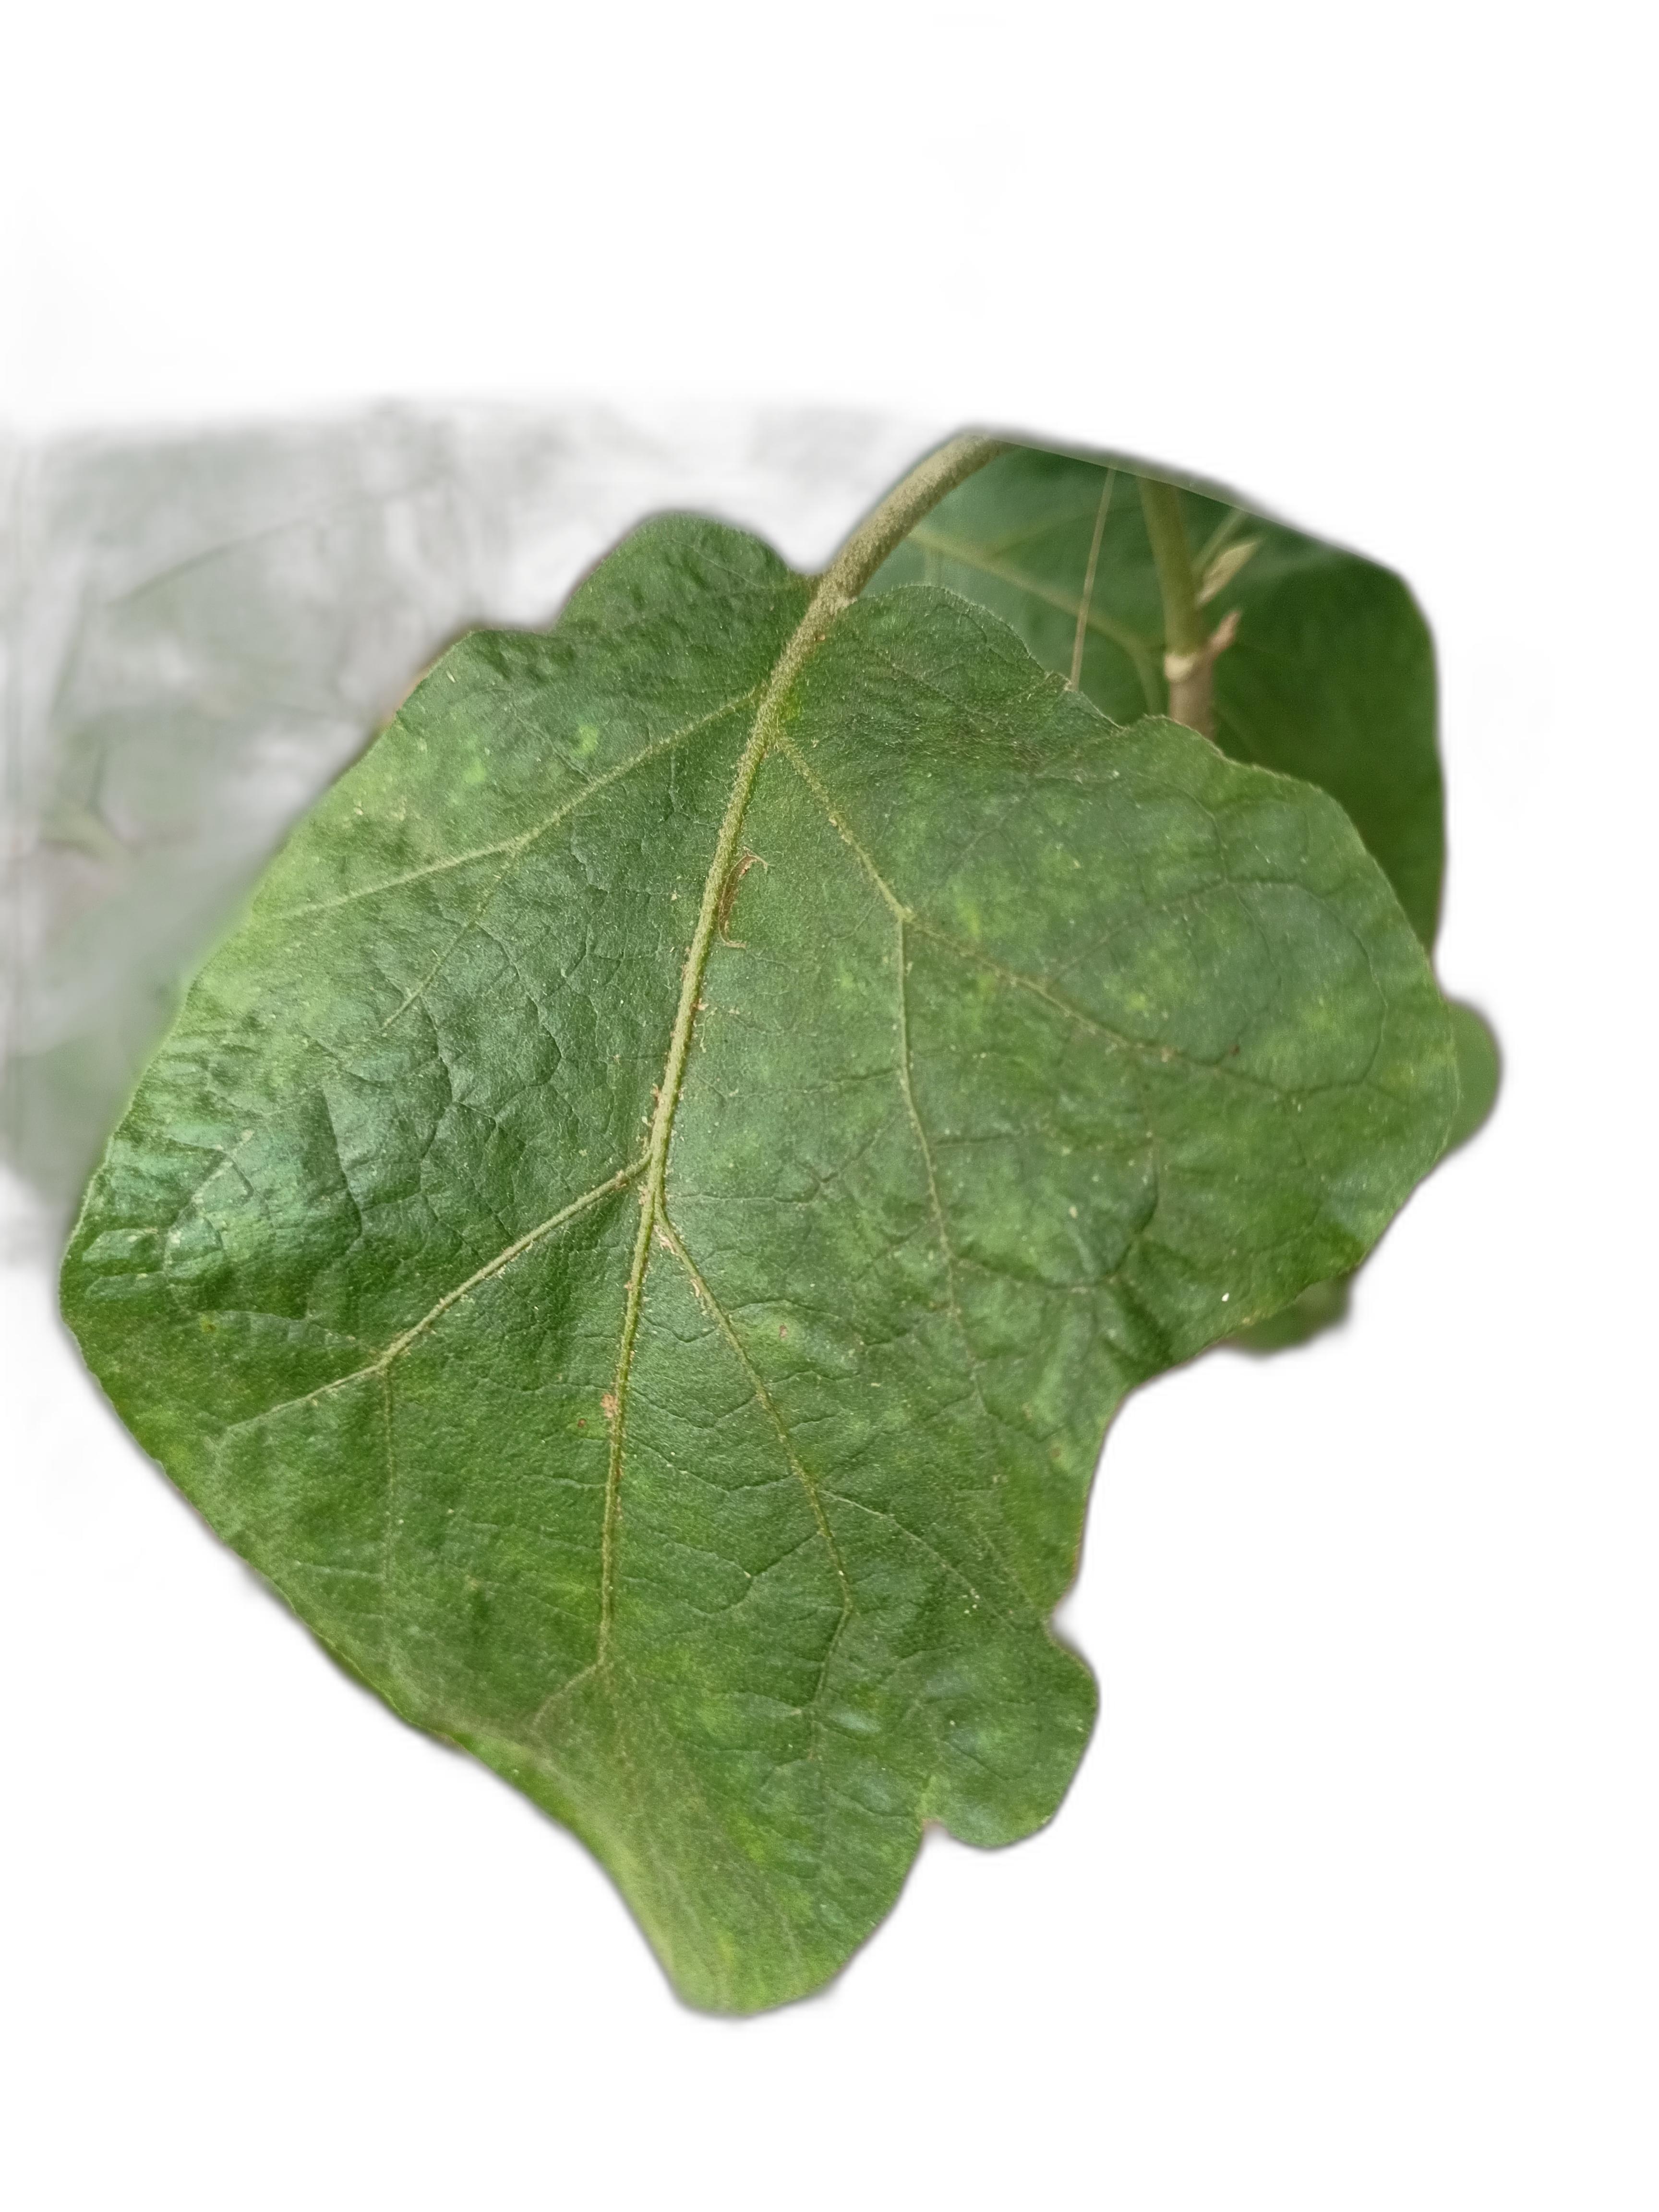
Label: White Mold Disease